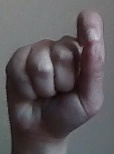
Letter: fa